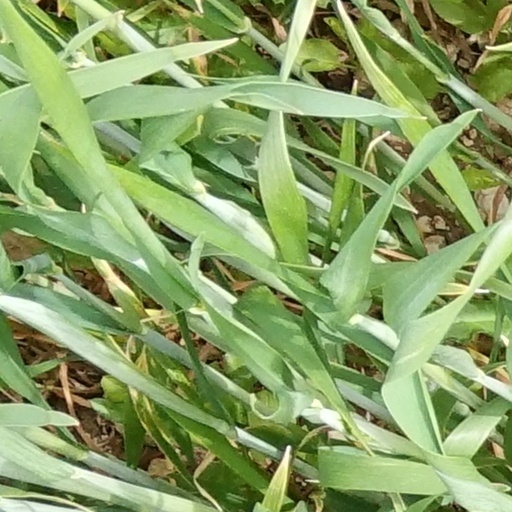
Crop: wheat